John Treloar (museum administrator)

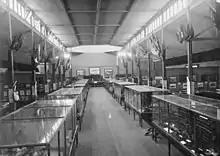
Part of the interior of the Australian War Museum on the day it opened in Melbourne

As commander of the AWRS, Treloar worked enthusiastically and at times had to be ordered to take holidays. He told Bean that he was motivated "to do something really worthwhile for Australia" by bringing together the records covering Australia's role in the war. He actively pursued records and artefacts covering a wide range of the AIF's activities. Bean was impressed by Treloar's achievements, but believed that the young man was pushing himself too hard and was in danger of a breakdown. Although they shared accommodations in London for a period in 1918, the two men were not close. Treloar was appointed a Member of the Order of the British Empire (MBE) on 3 June 1918 for "services in connection with the war" and was promoted to major in December 1918. While this promotion recognised his achievements as commander of the AWRS, it was mainly intended to improve his status when he attended meetings of the War Trophies Commission; the British representative on this commission was a major general. Treloar arranged for Clarissa Aldridge to travel to Britain in 1918, and they were married in London on 5 November. The couple eventually had two daughters and two sons.